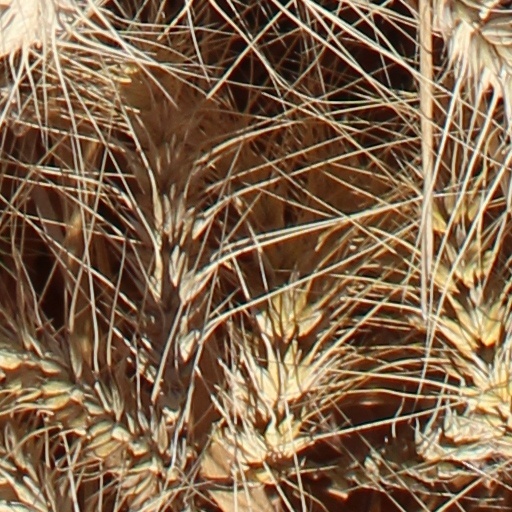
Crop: wheat